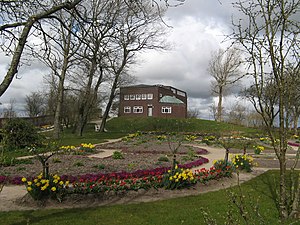
Nykirke
Hus Søbøl
Nykirke er en landsby og kommune i det nordlige Tyskland under Kreis Nordfriesland i delstaten Slesvig-Holsten. Byen ligger ca. 4 km syd for grænsen i det nordvestlige Sydslesvig. Stednavnet skrives på sønderjysk Nykirk og på nordfrisisk Naischöspel eller Naisjösbel.